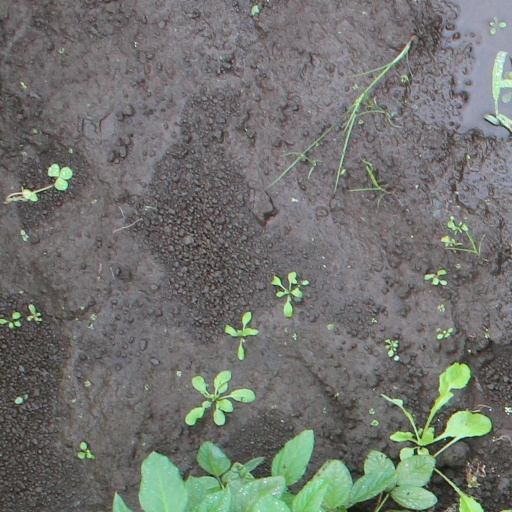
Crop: soybean